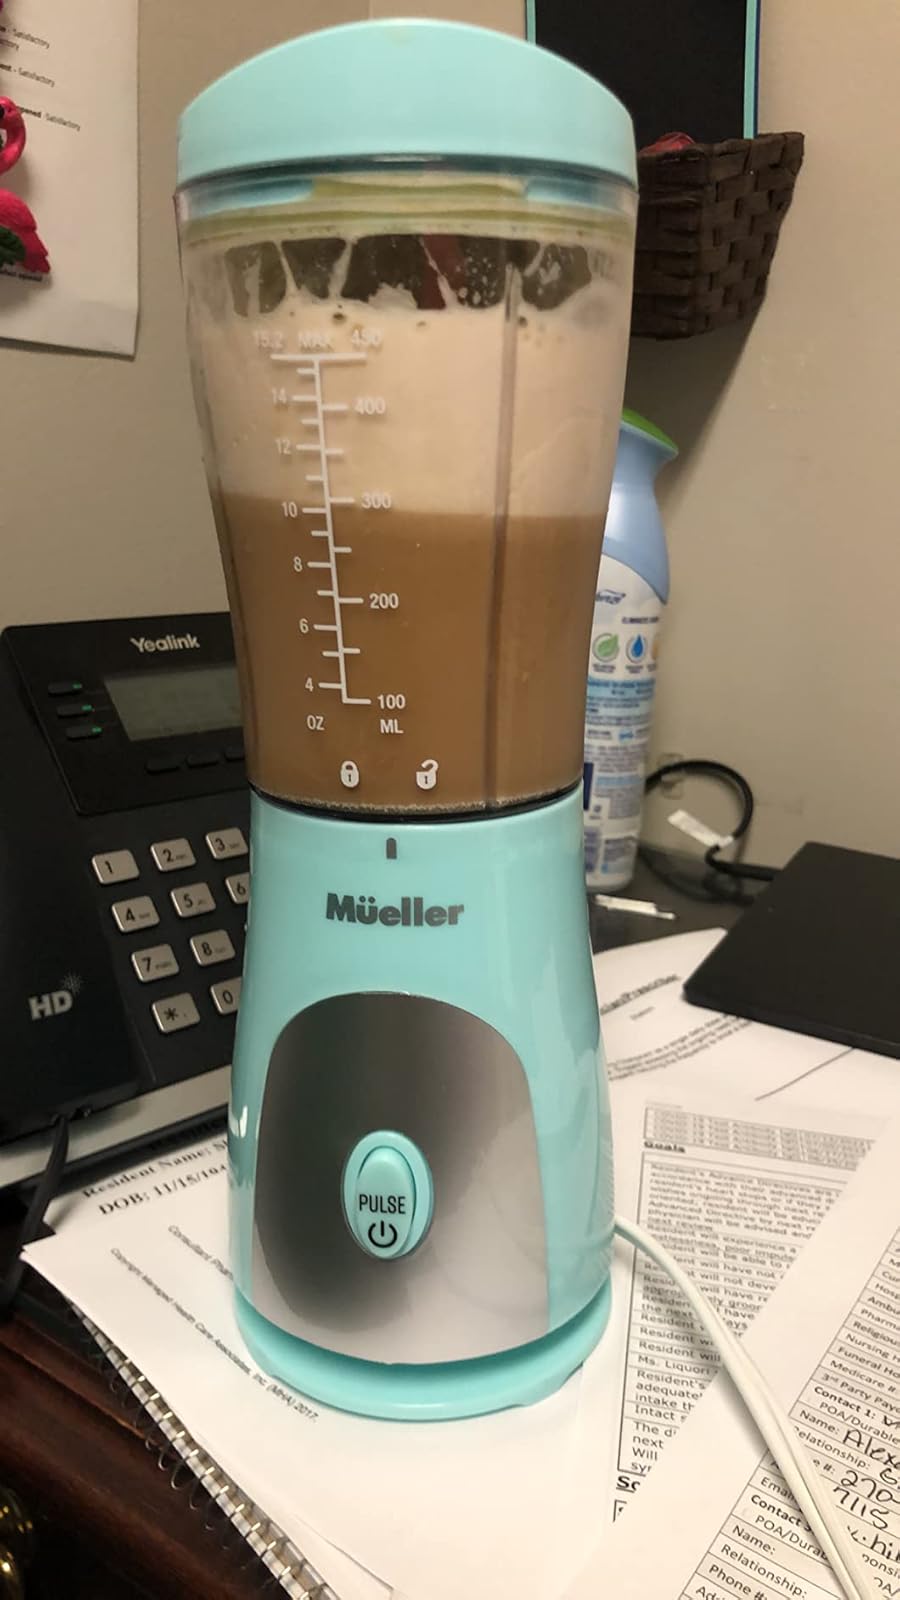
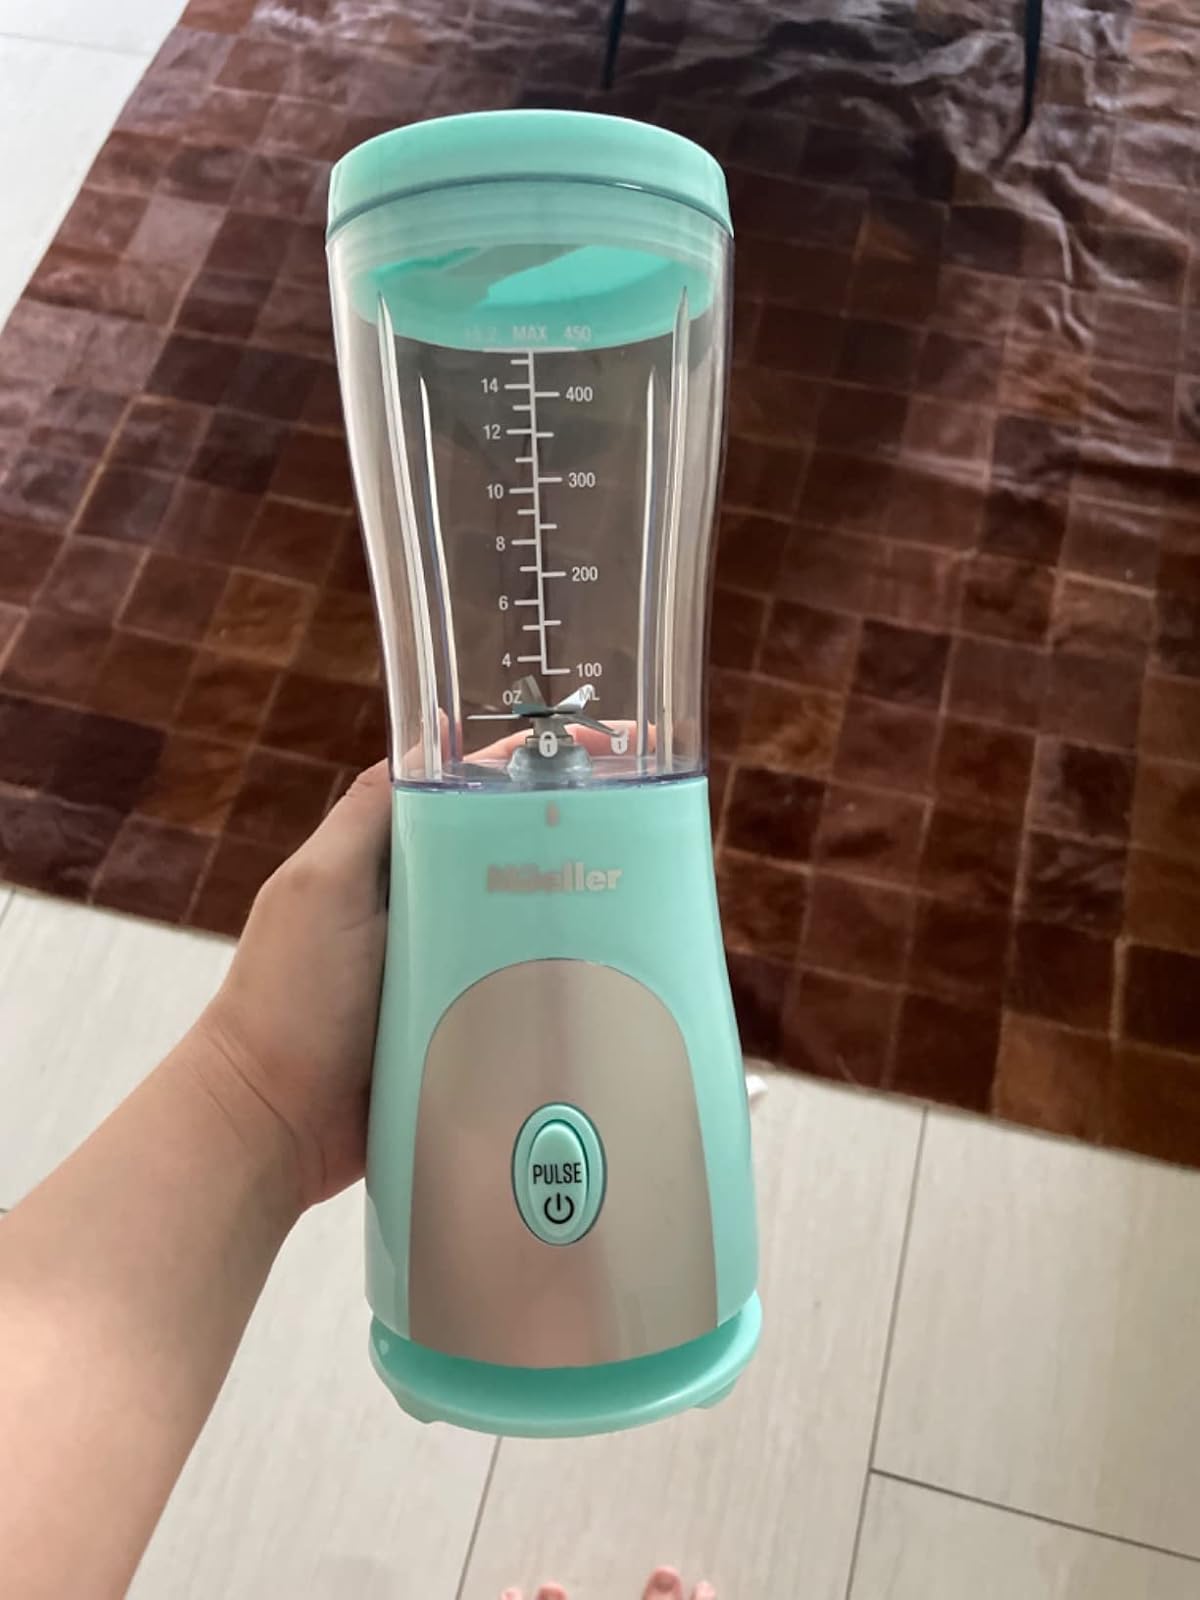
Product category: items_blender
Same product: yes